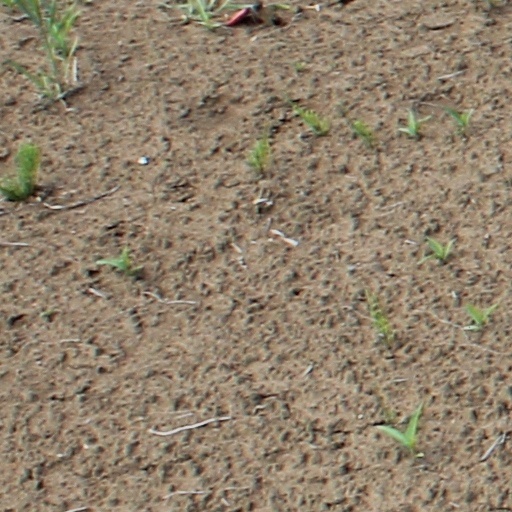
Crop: wheat